Berkeley Springs station

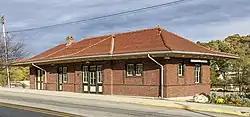
Berkeley Springs Train Depot in 2020

Berkeley Springs station is a historic railway depot located at Berkeley Springs, Morgan County, West Virginia. The depot is a one-story, rectangular red brick building with a bell-cast, red tile roof and measures approximately 80 feet long by 20 feet wide. It features Mission Revival style details.